Rostislav Klesla

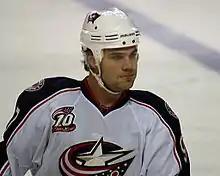
Klesla as a member of the Blue Jackets

Klesla appeared in eight games with the Columbus Blue Jackets in the team's inaugural 2000–01 season, scoring two goals for the team before being sent back to junior hockey with the Battalion. He stayed in the NHL on a full-time basis in 2001–02, scoring eight goals and adding 16 points in 75 games with the Blue Jackets and earning a spot on the NHL All-Rookie Team. After the season, he played for the Czech Republic in the World Hockey Championship, where he had a goal and three points in seven games.